My Old Classmate

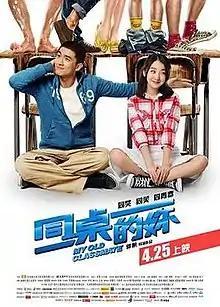

My Old Classmate is a 2014 Chinese coming-of-age drama film directed by Frant Gwo and starring Zhou Dongyu and Lin Gengxin. It tells of the romance between two deskmates spanning across 20 years. The film was released on April 25, 2014.